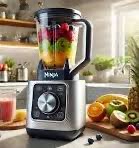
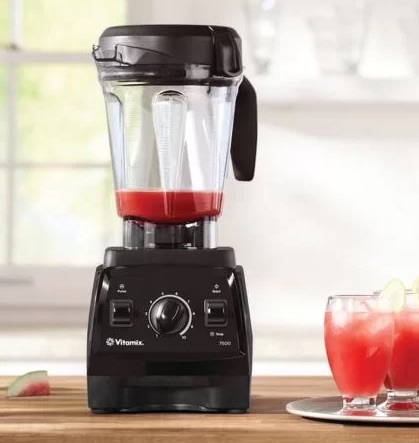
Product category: items_blender
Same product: no